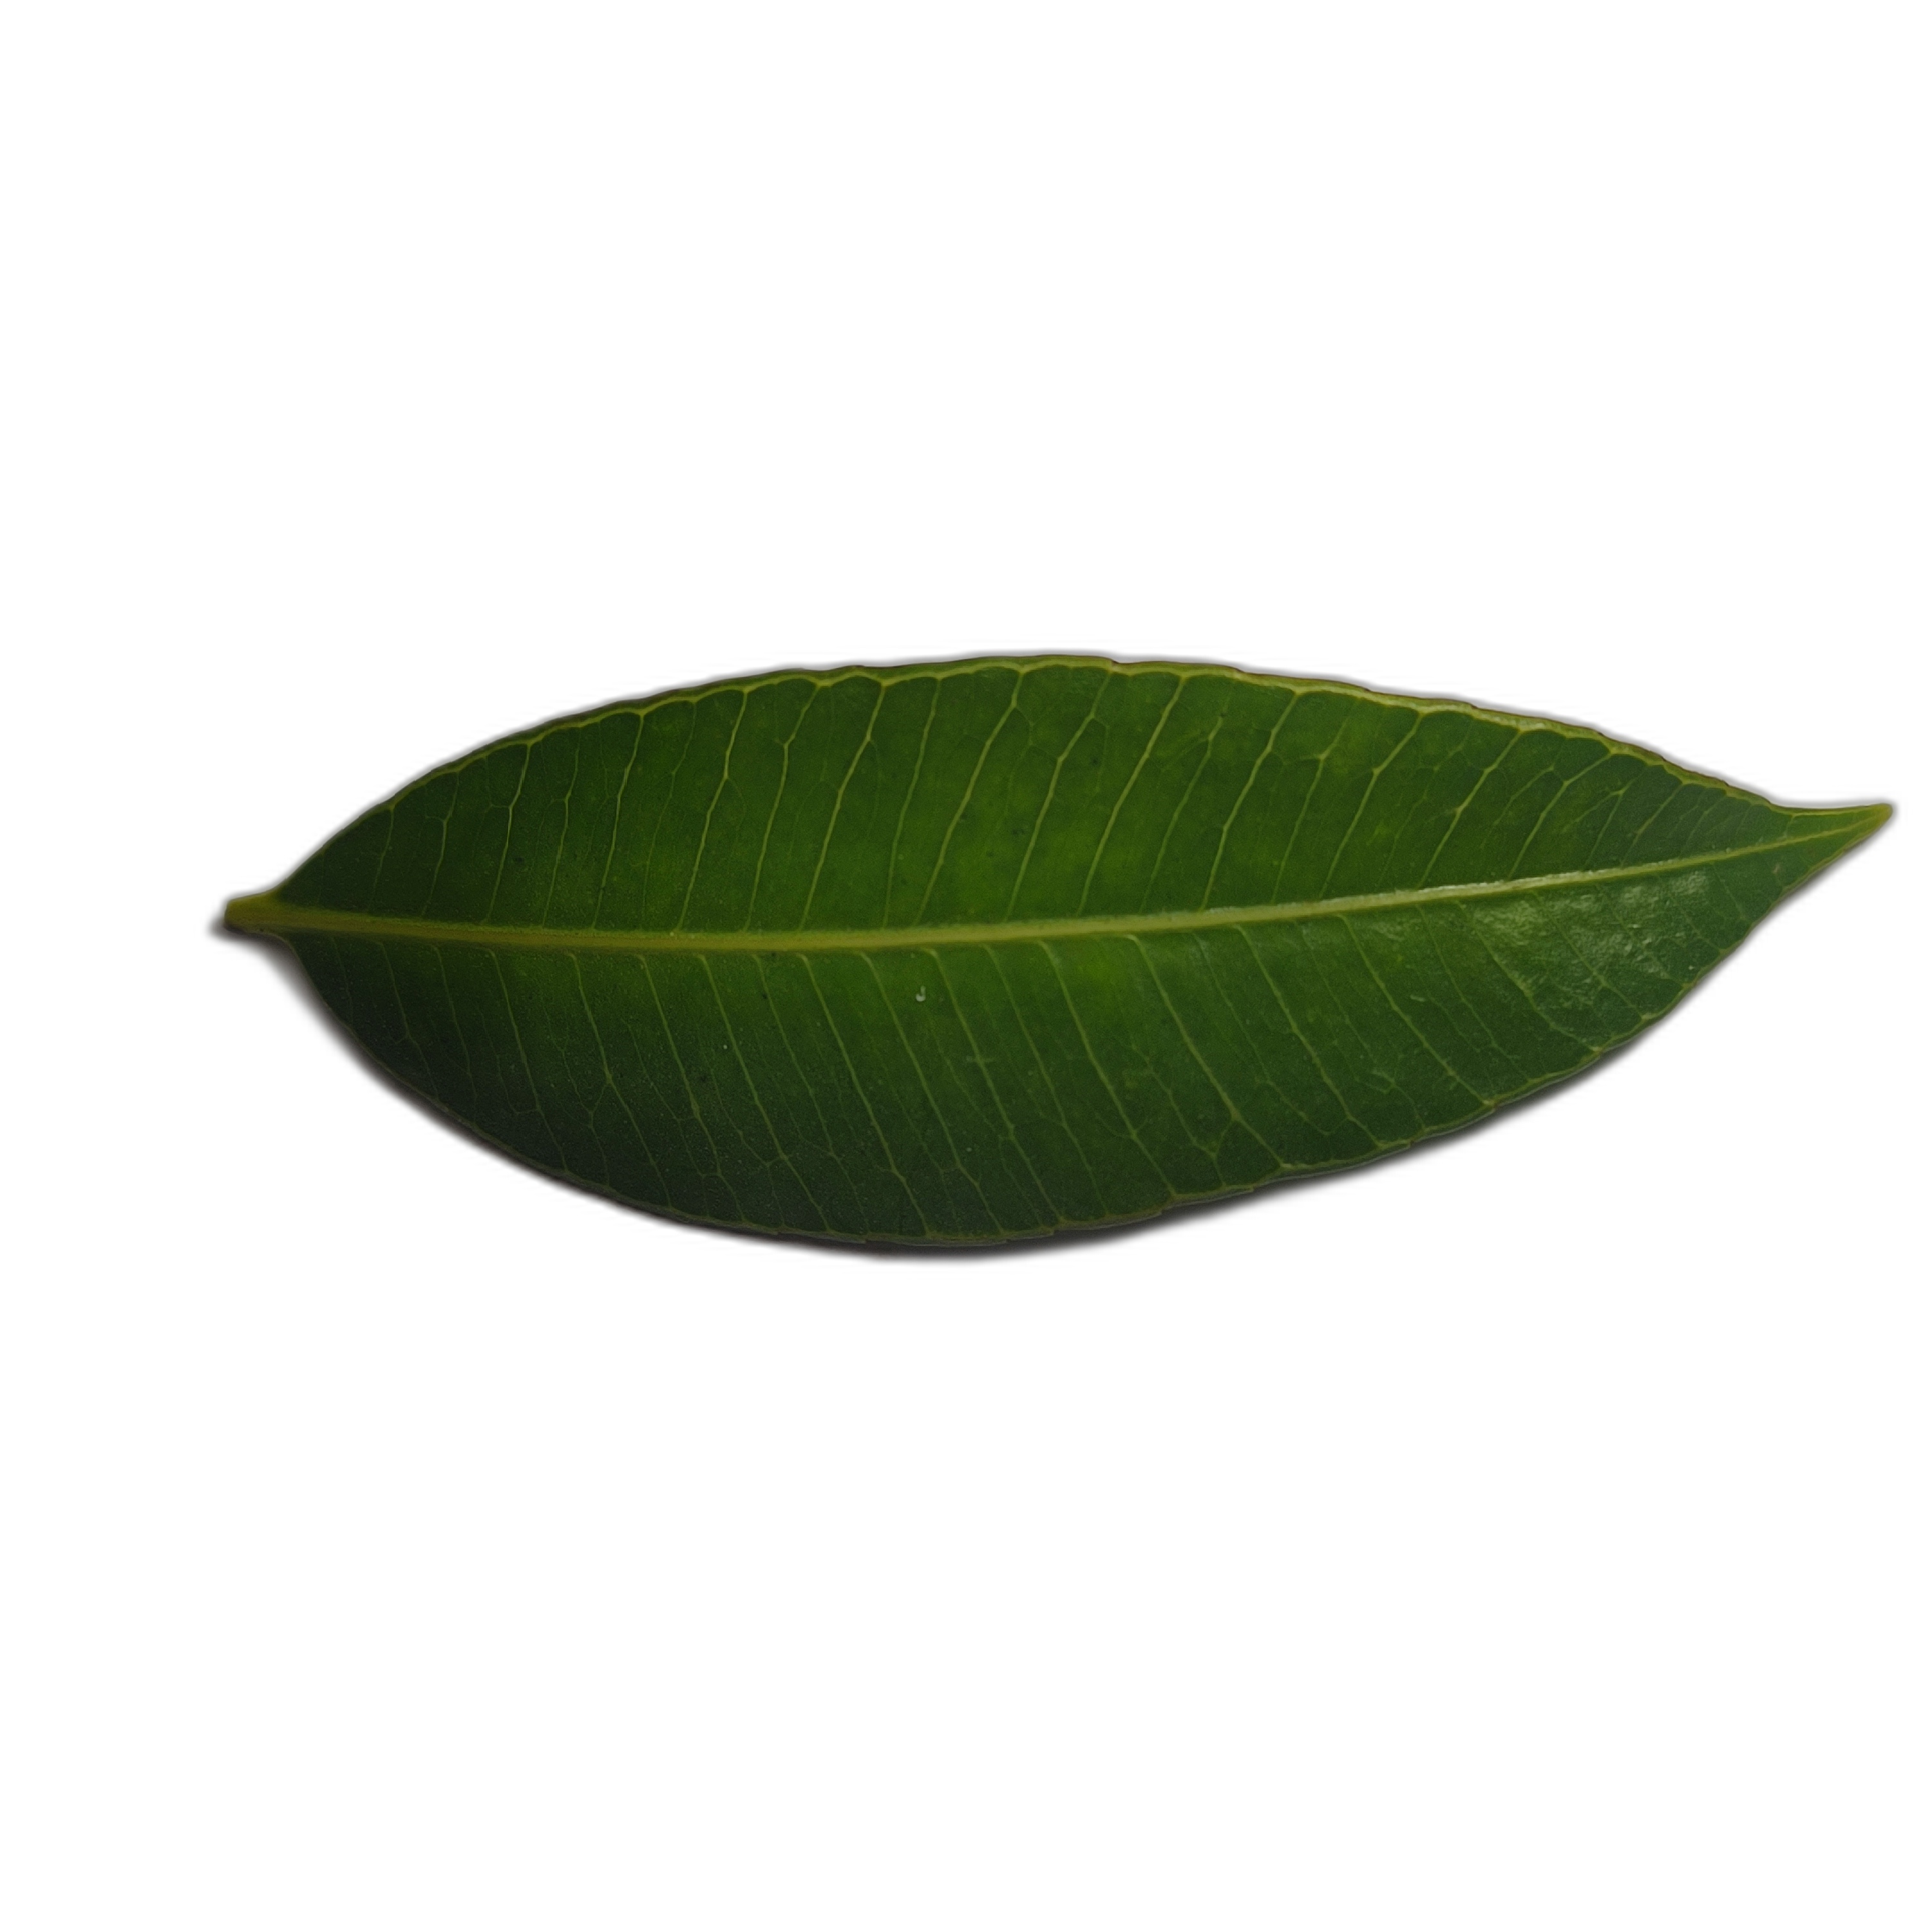
Label: healthy